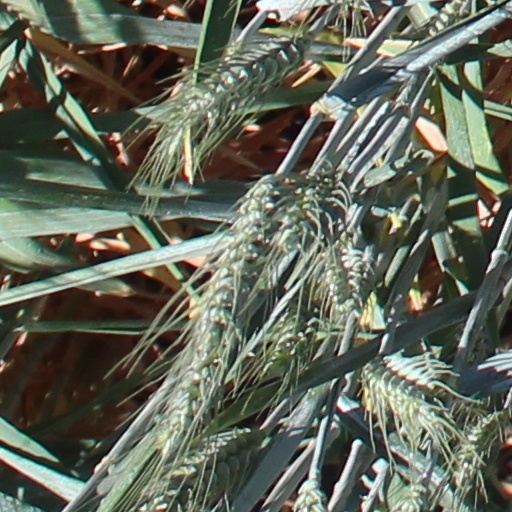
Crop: wheat